Emporia Granada Theatre

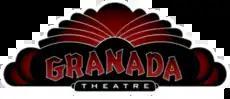
Emporia Granada Theatre Logo

When the Emporia Granada Theatre Alliance bought the Granada Theatre in 1994, they set up a Board of Directors to oversee everything done at the theatre. They raised money for renovating the theatre, as well. The Director of the Granada Theatre, Brian Williams, also reports to them.